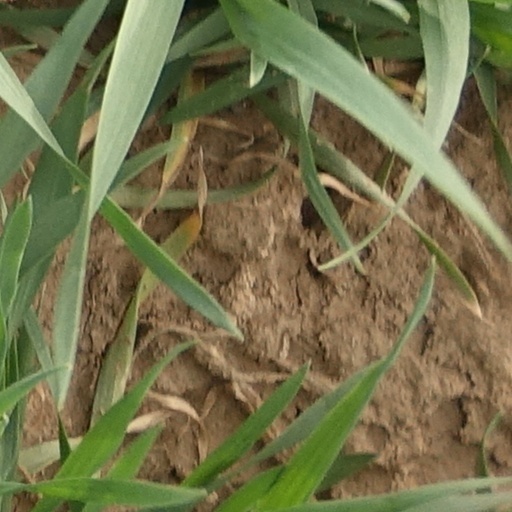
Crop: wheat